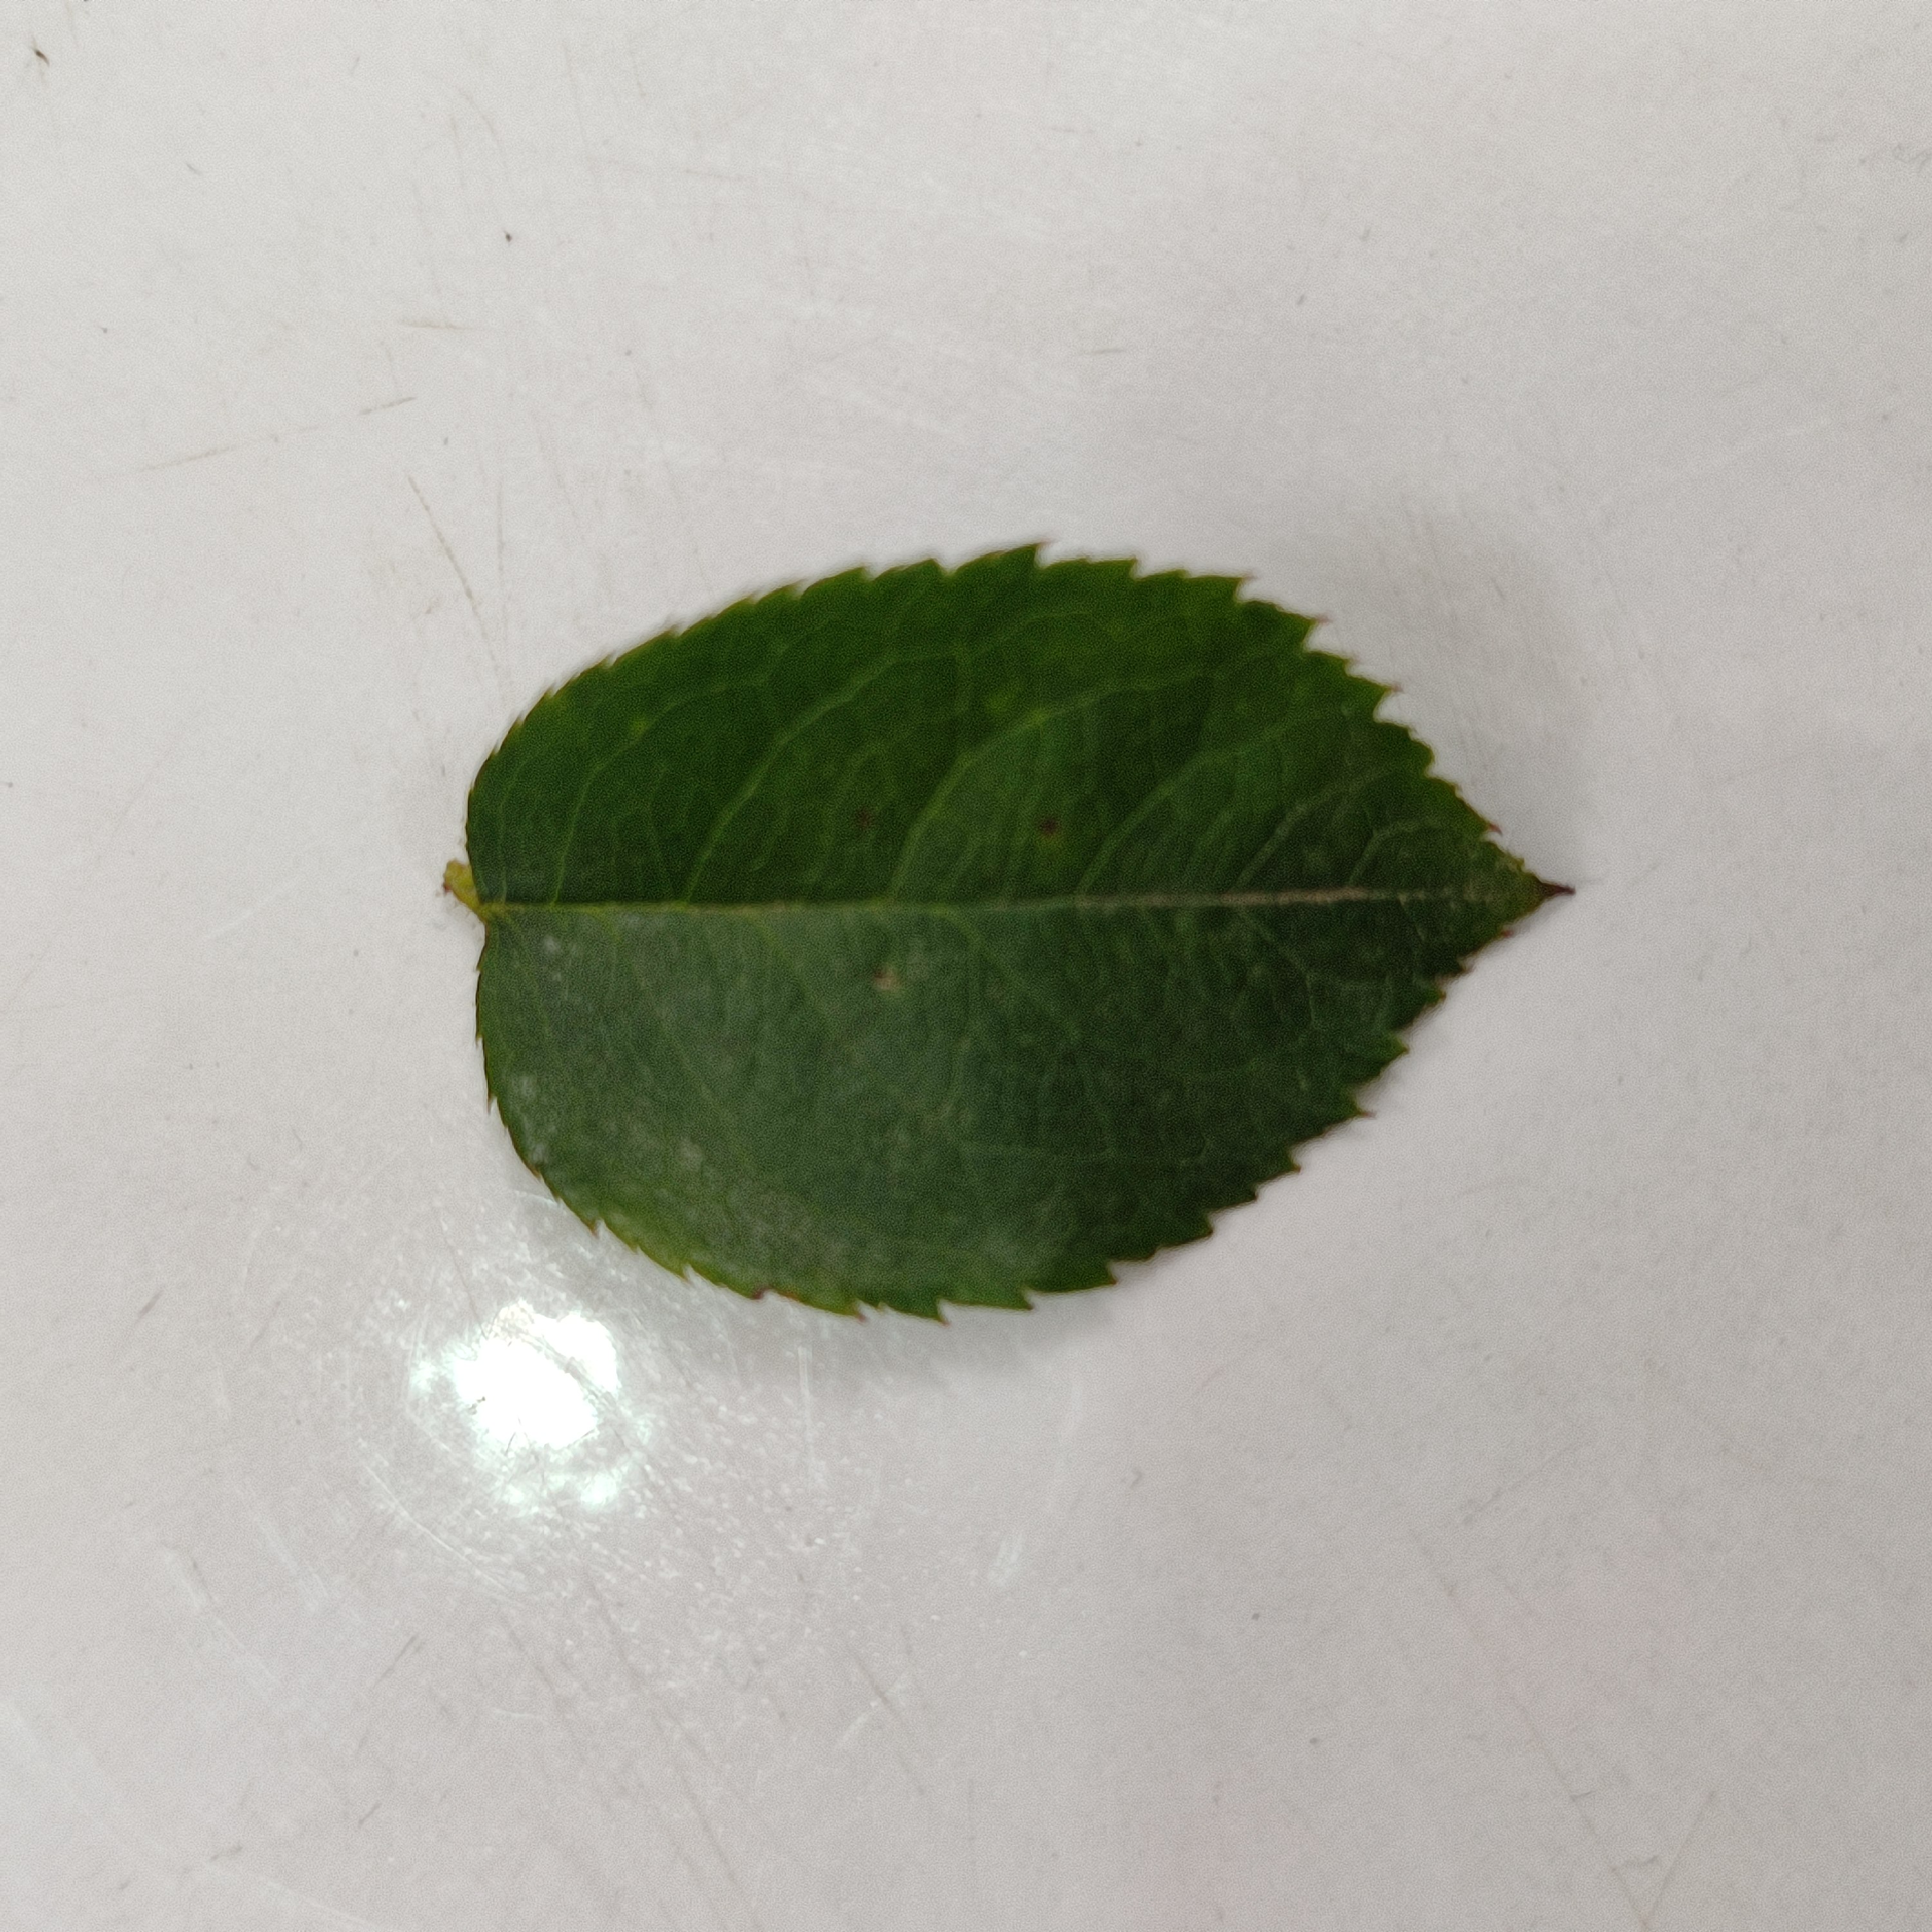
Label: Healthy Leaf